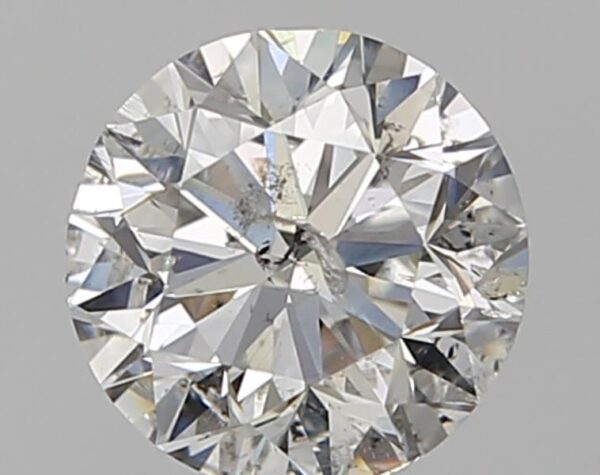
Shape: round
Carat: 1
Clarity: SI2
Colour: G
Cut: VG
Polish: VG
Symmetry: VG
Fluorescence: N
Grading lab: HRD
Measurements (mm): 6.18 x 6.25 x 4.01